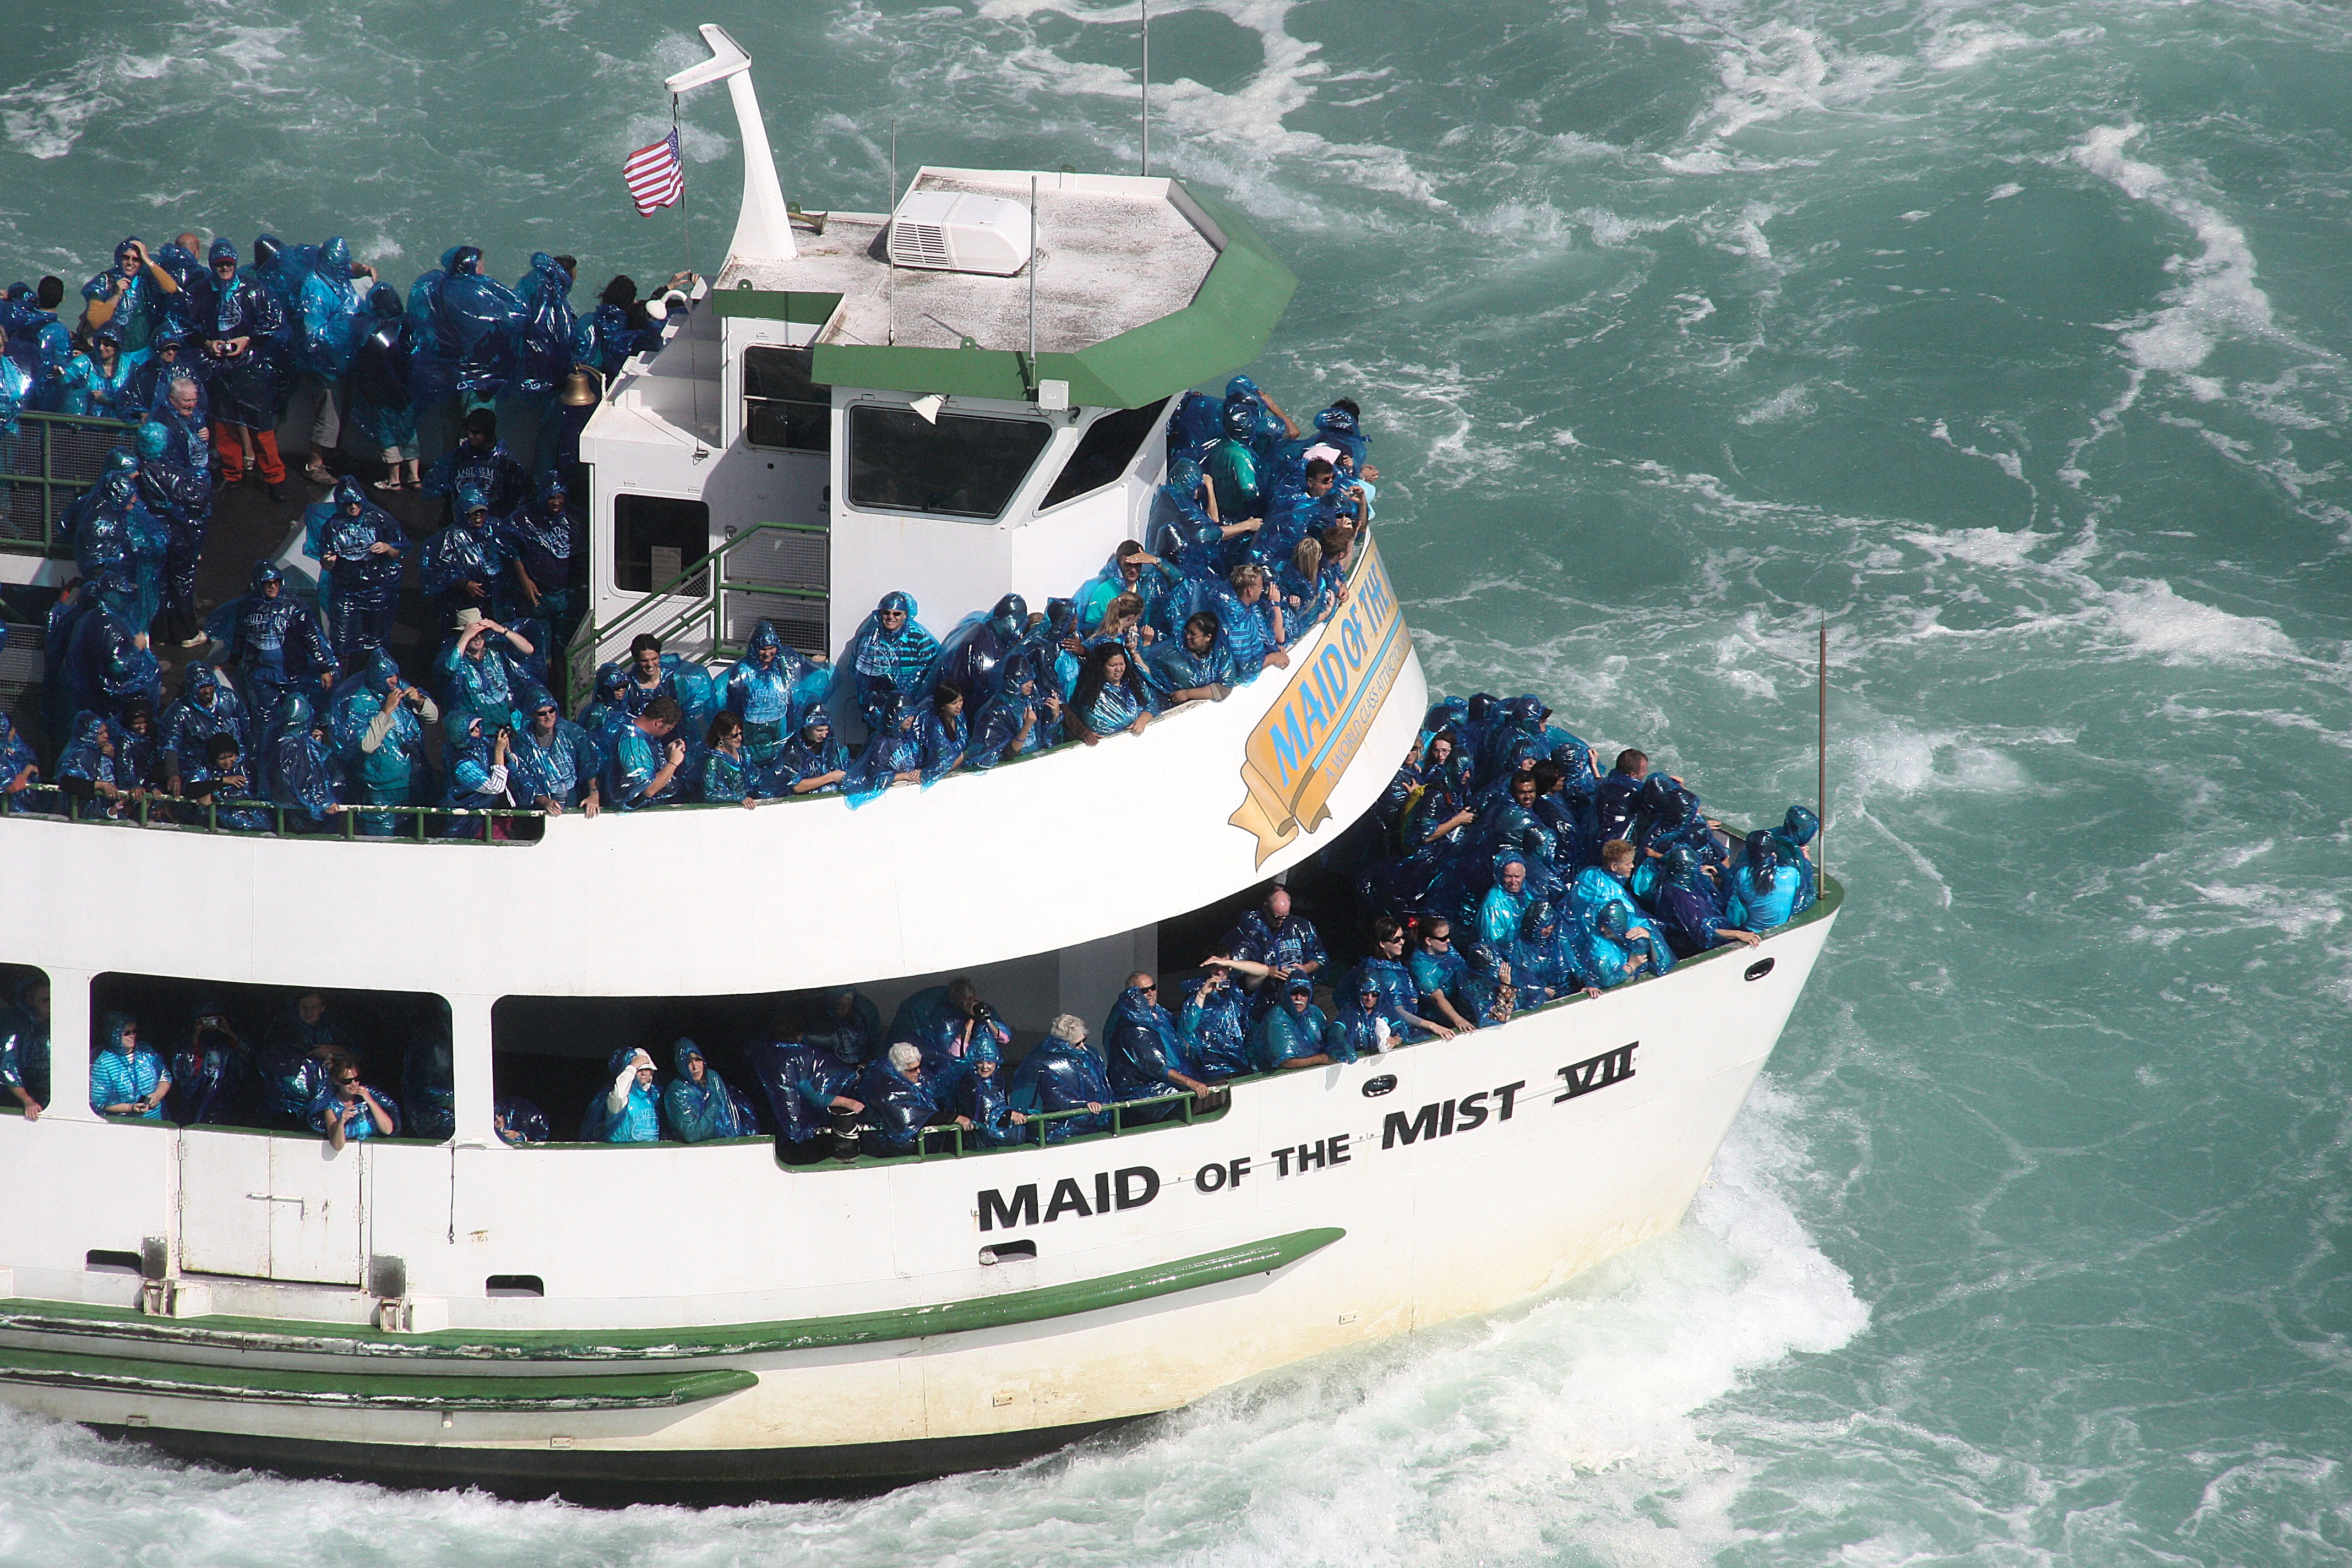
sea, boat, ship, boot, vehicle, spray, yacht, motorboat, boating, waterfalls, niagara, watercraft, cruise ship, destination, fishing vessel, passenger ship, cases, mist maiden of the, niagara if